Halambage Premasiri

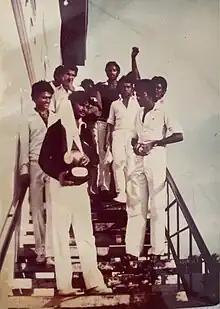
1983 Under 25 Champions Bloomfield Team H Premasiri is Behind Brendon Kuruppu on the left

Halambage Premasiri, also known as H. Premasiri (24 February 1962 – 12 August 2016) was a Sri Lankan first-class cricketer, entrepreneur and president of the Galle District Cricket Association. He was shot dead near his residence in Ambalangoda while he was the president of the Galle District Cricket Association. His murder remains unsolved.